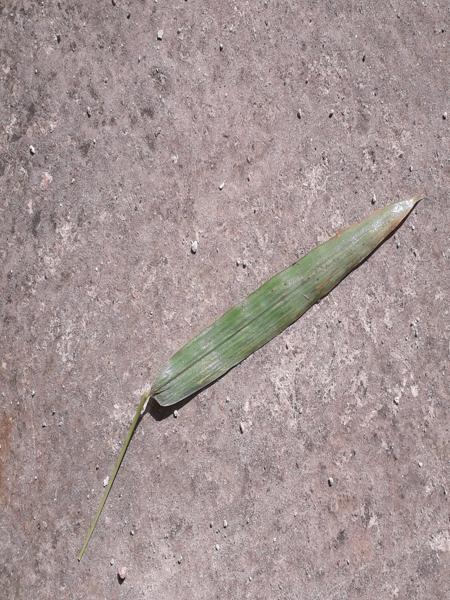
Plant: Bamboo